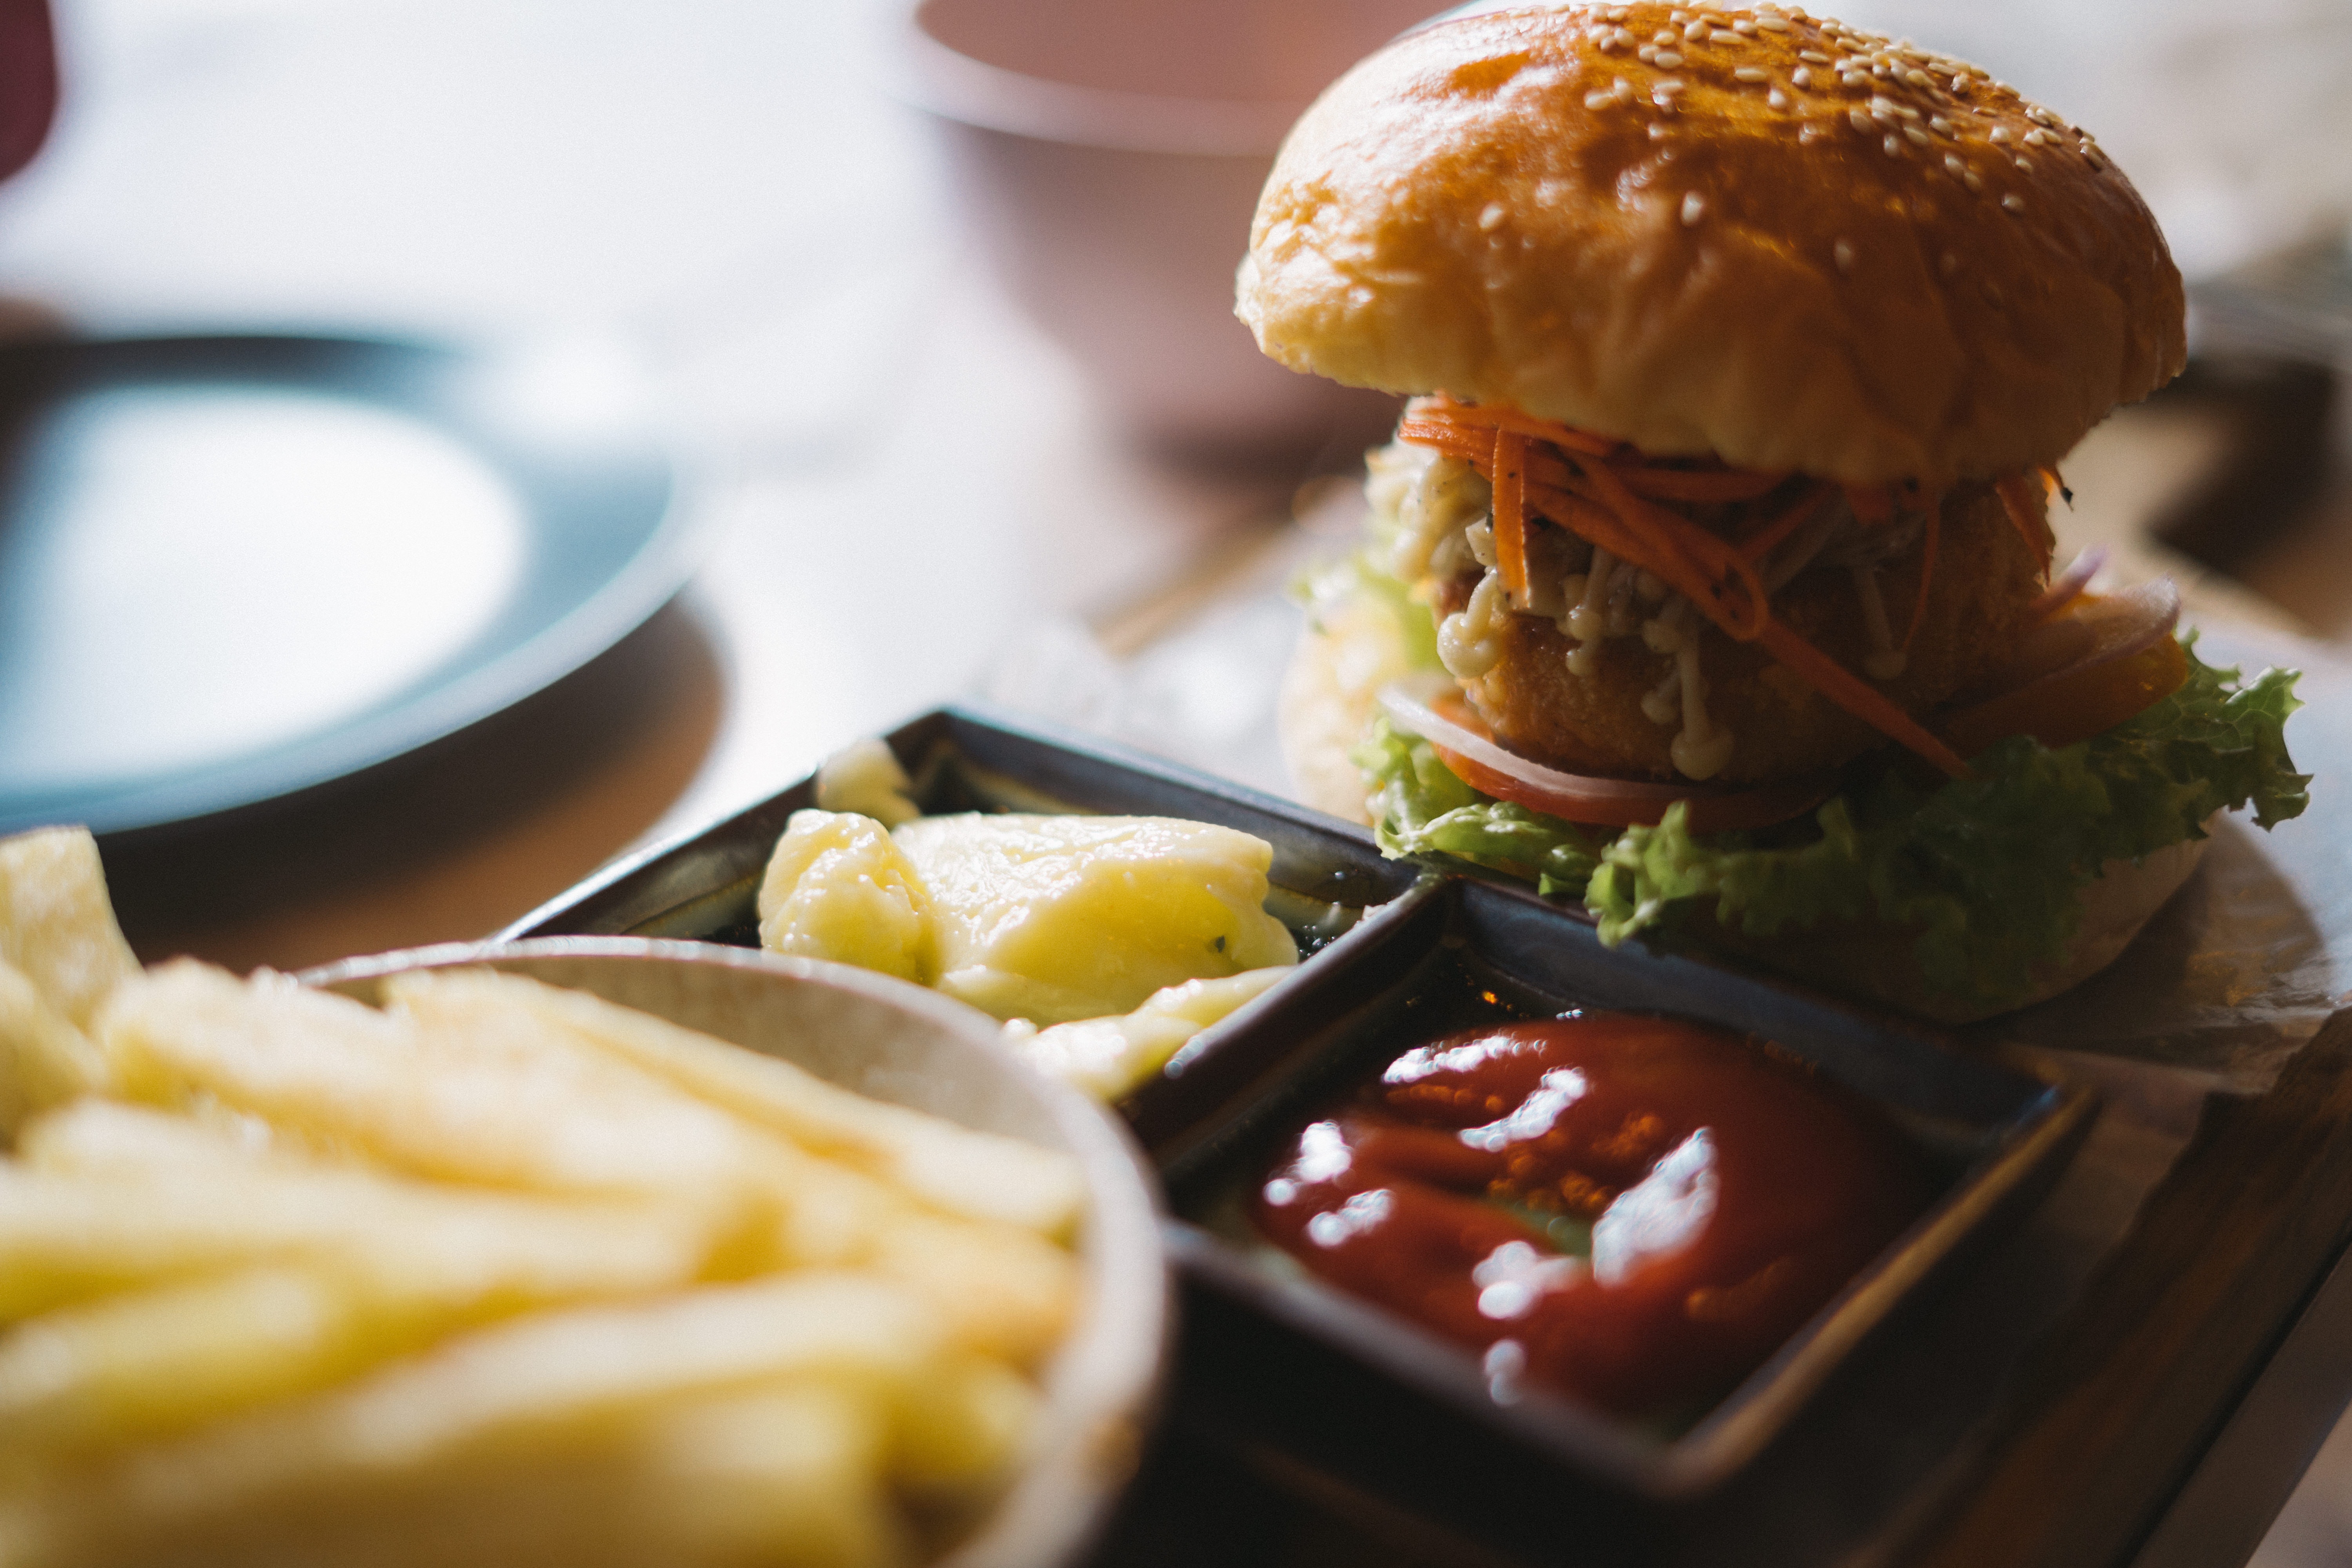
dish, food, cuisine, junk food, hamburger, fast food, ingredient, slider, brunch, fried food, veggie burger, cheeseburger, breakfast sandwich, comfort food, french fries, meal, salmon burger, produce, kids meal, buffalo burger, finger food, bun, appetizer, side dish, breakfast, lunch, american food, blt, Burger king premium burgers, recipe, full breakfast, cemita, patty, sandwich